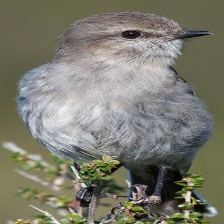
Species: DUSKY ROBIN
Scientific name: MELANODRYAS VITTATA
ImageNet parent category: robin